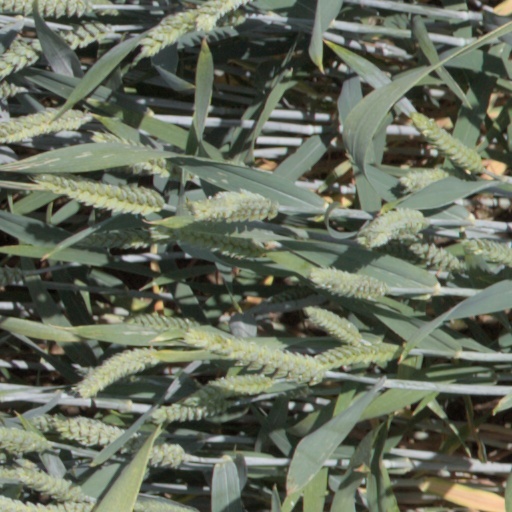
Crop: wheat